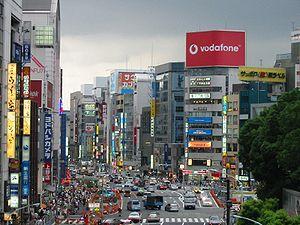
Taitō est un des 23 arrondissements spéciaux formant Tokyo, au Japon. L'arrondissement a été fondé le 15 mars 1947. La population de l'arrondissement était de 175 346 habitants pour une superficie de 10,08 km² en 2008.
Ueno est un quartier situé dans le nord-est de Tokyo, au Japon.